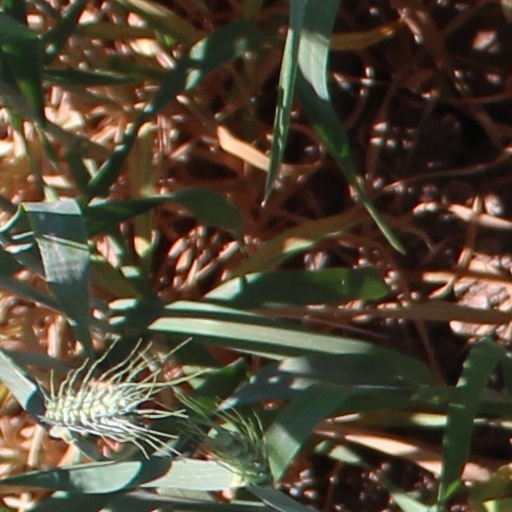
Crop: wheat